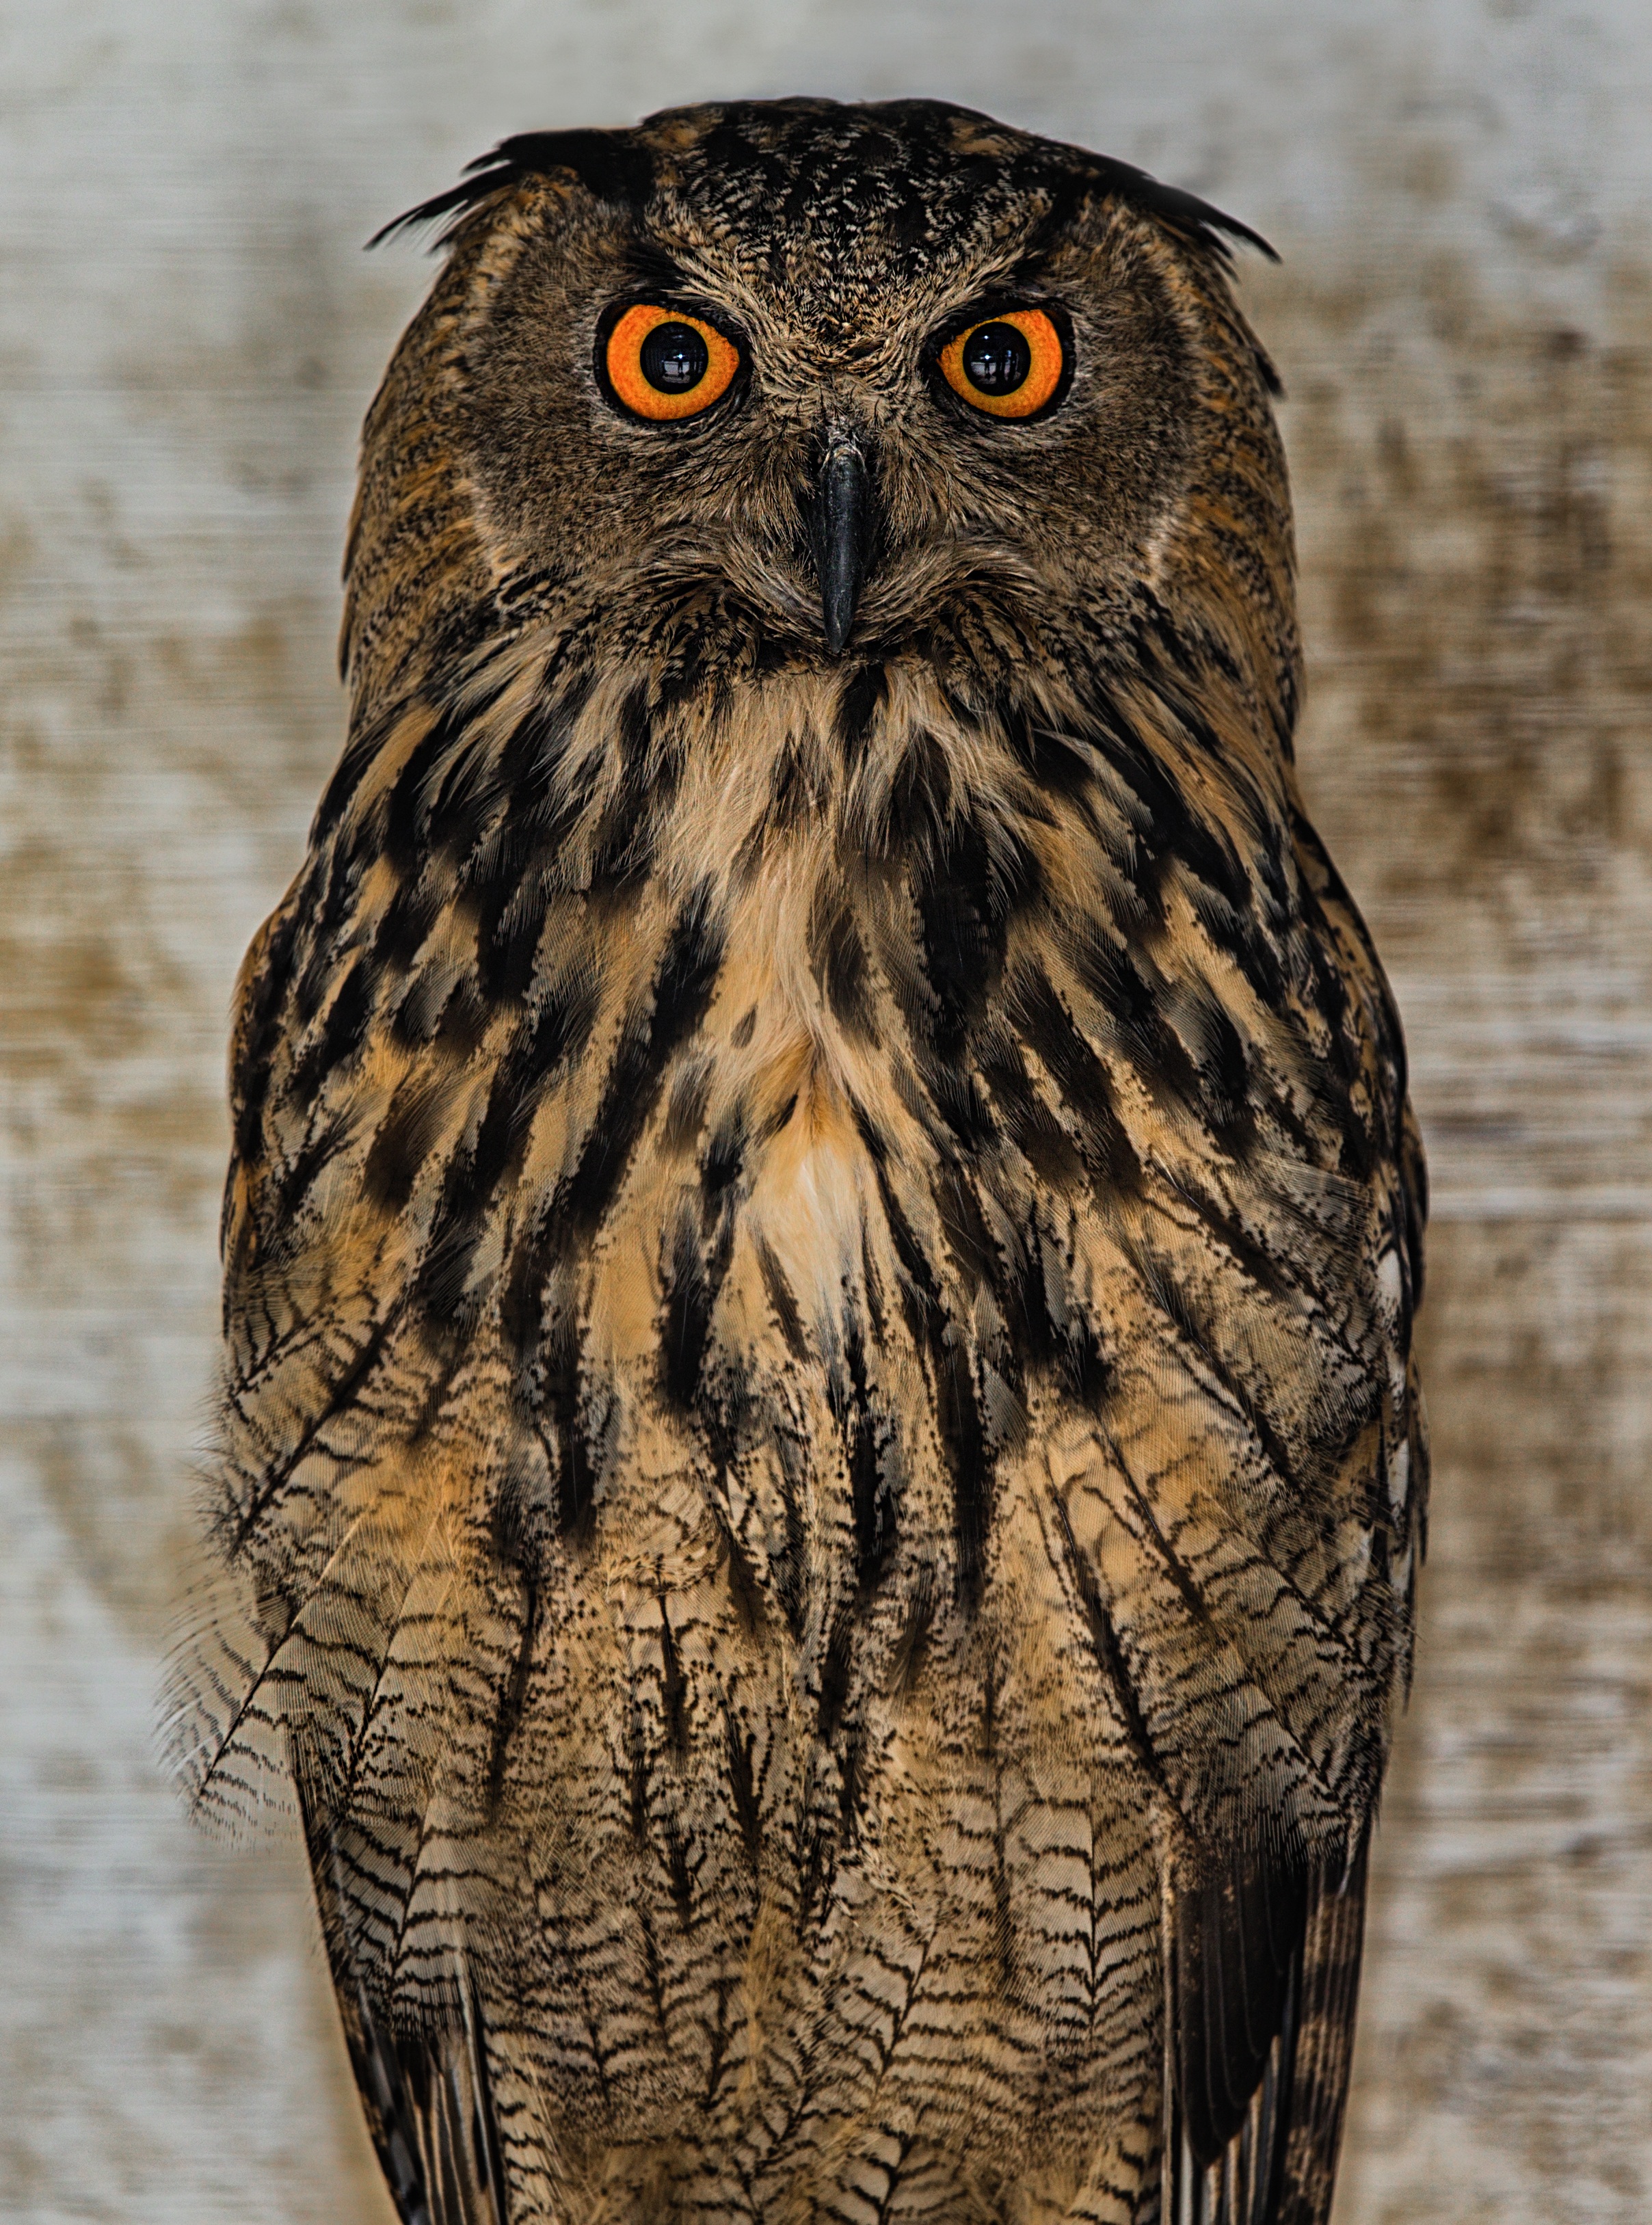
bird, wing, wildlife, beak, owl, fauna, bird of prey, close up, vertebrate, nocturne, accipitriformes